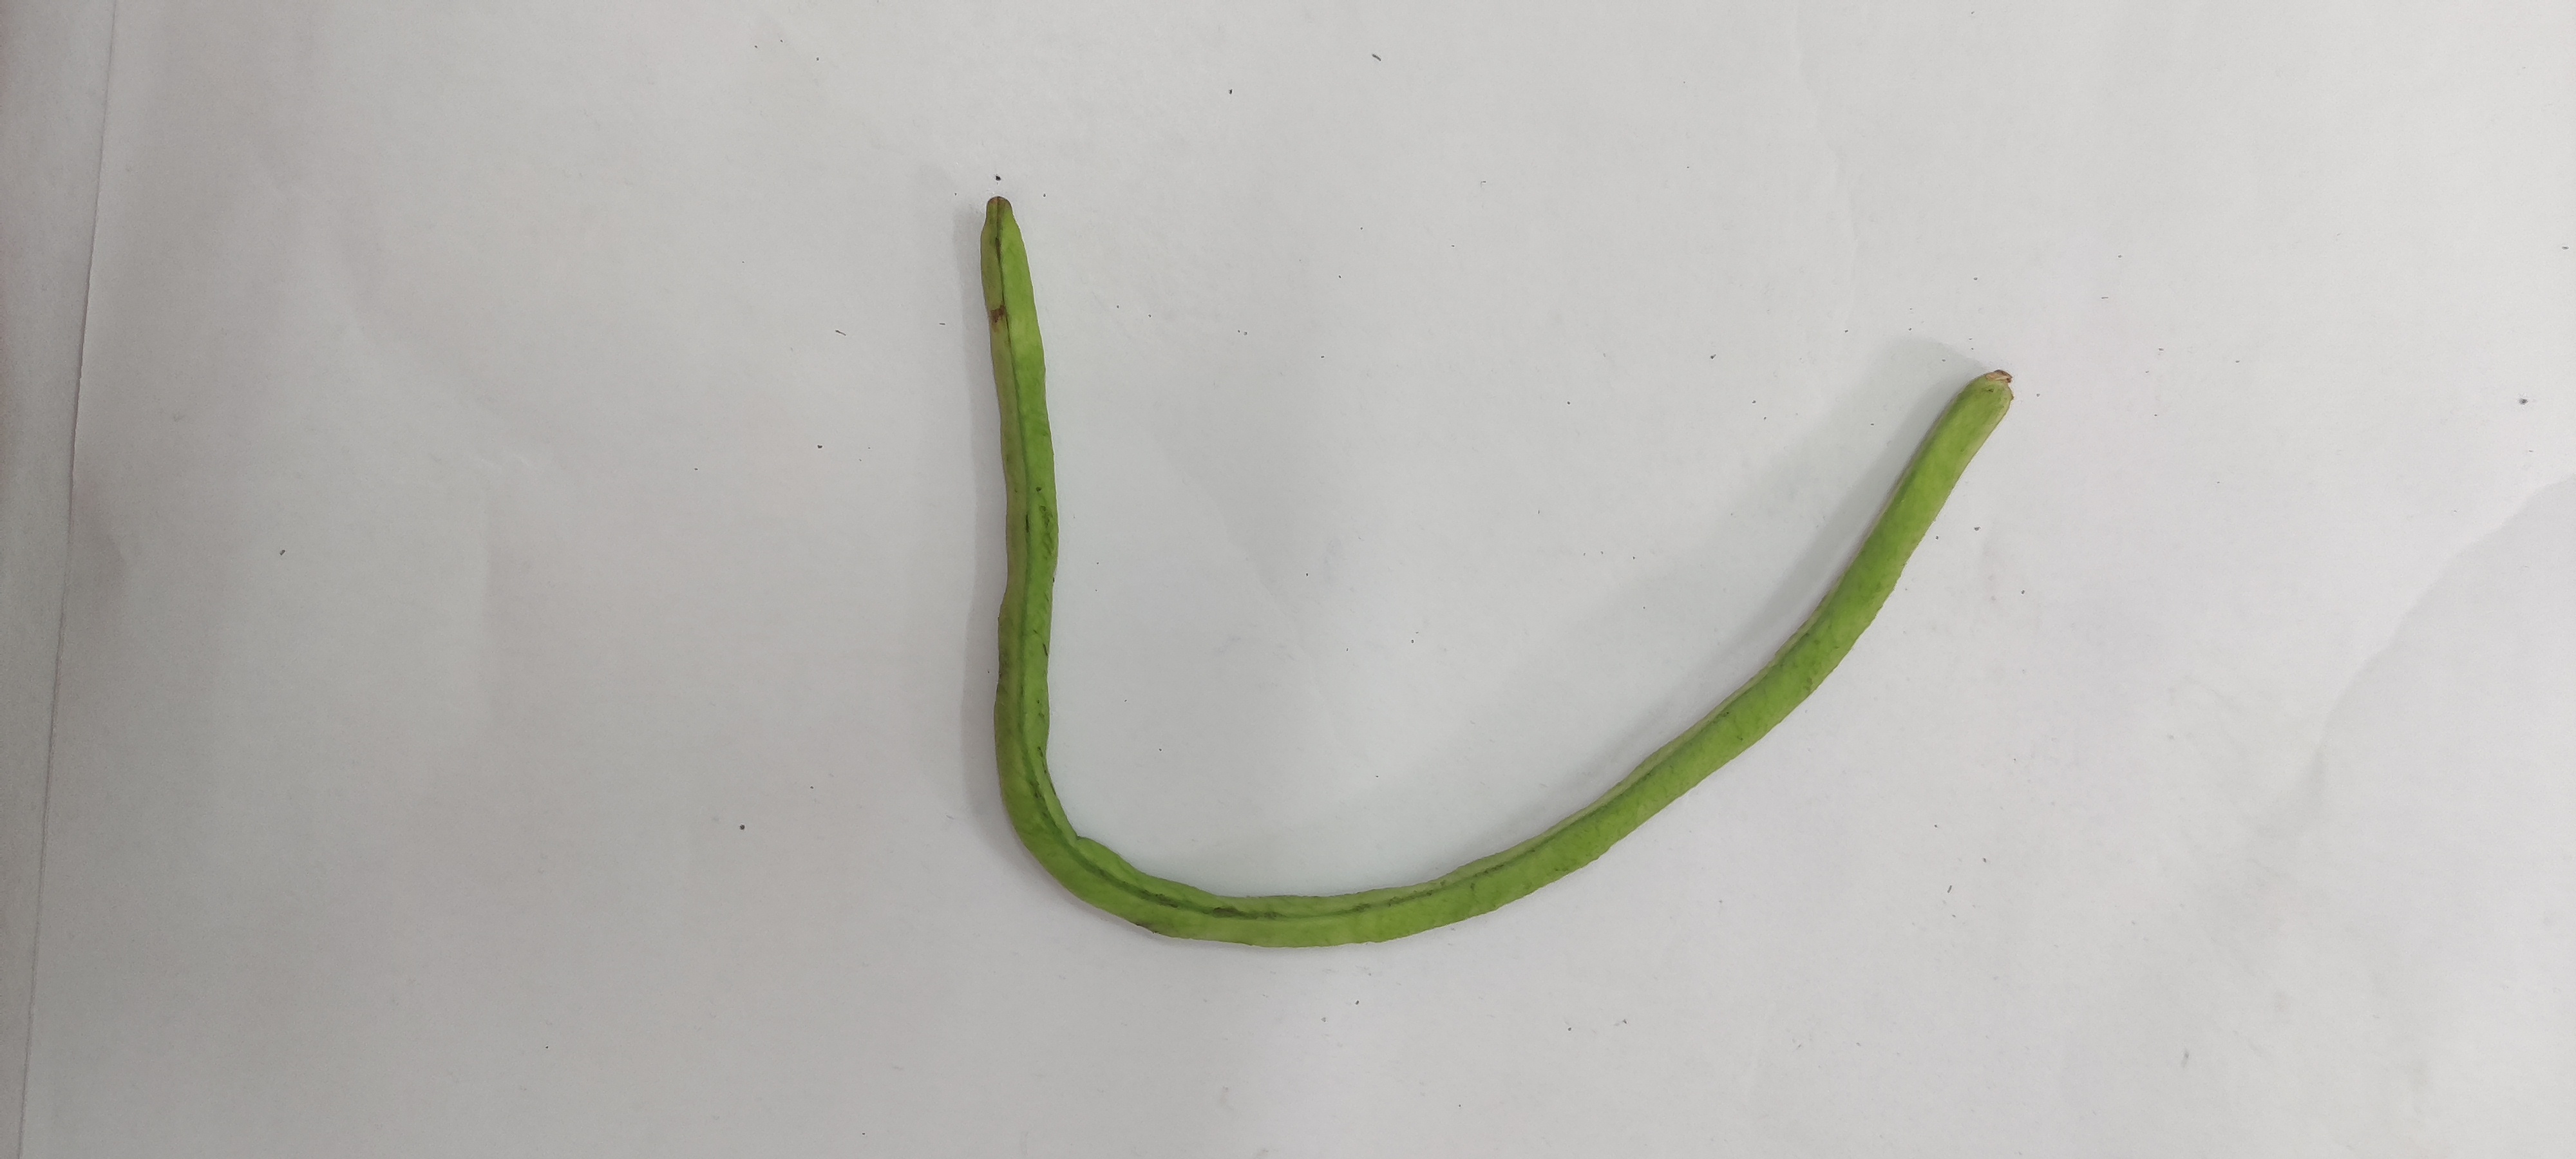
Crop: Cowpea
Condition: Severely Damaged